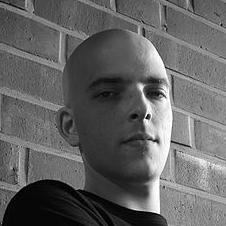
Age: 26